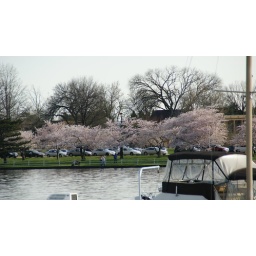
Great shot of cherry trees blossoming by the water